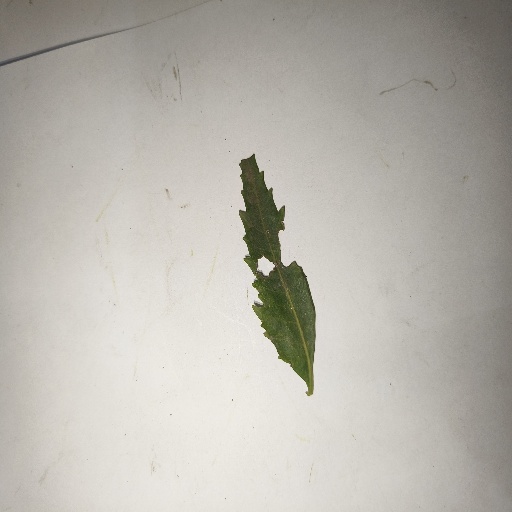
Species: Neem
Leaf condition: Shot Hole Leaf